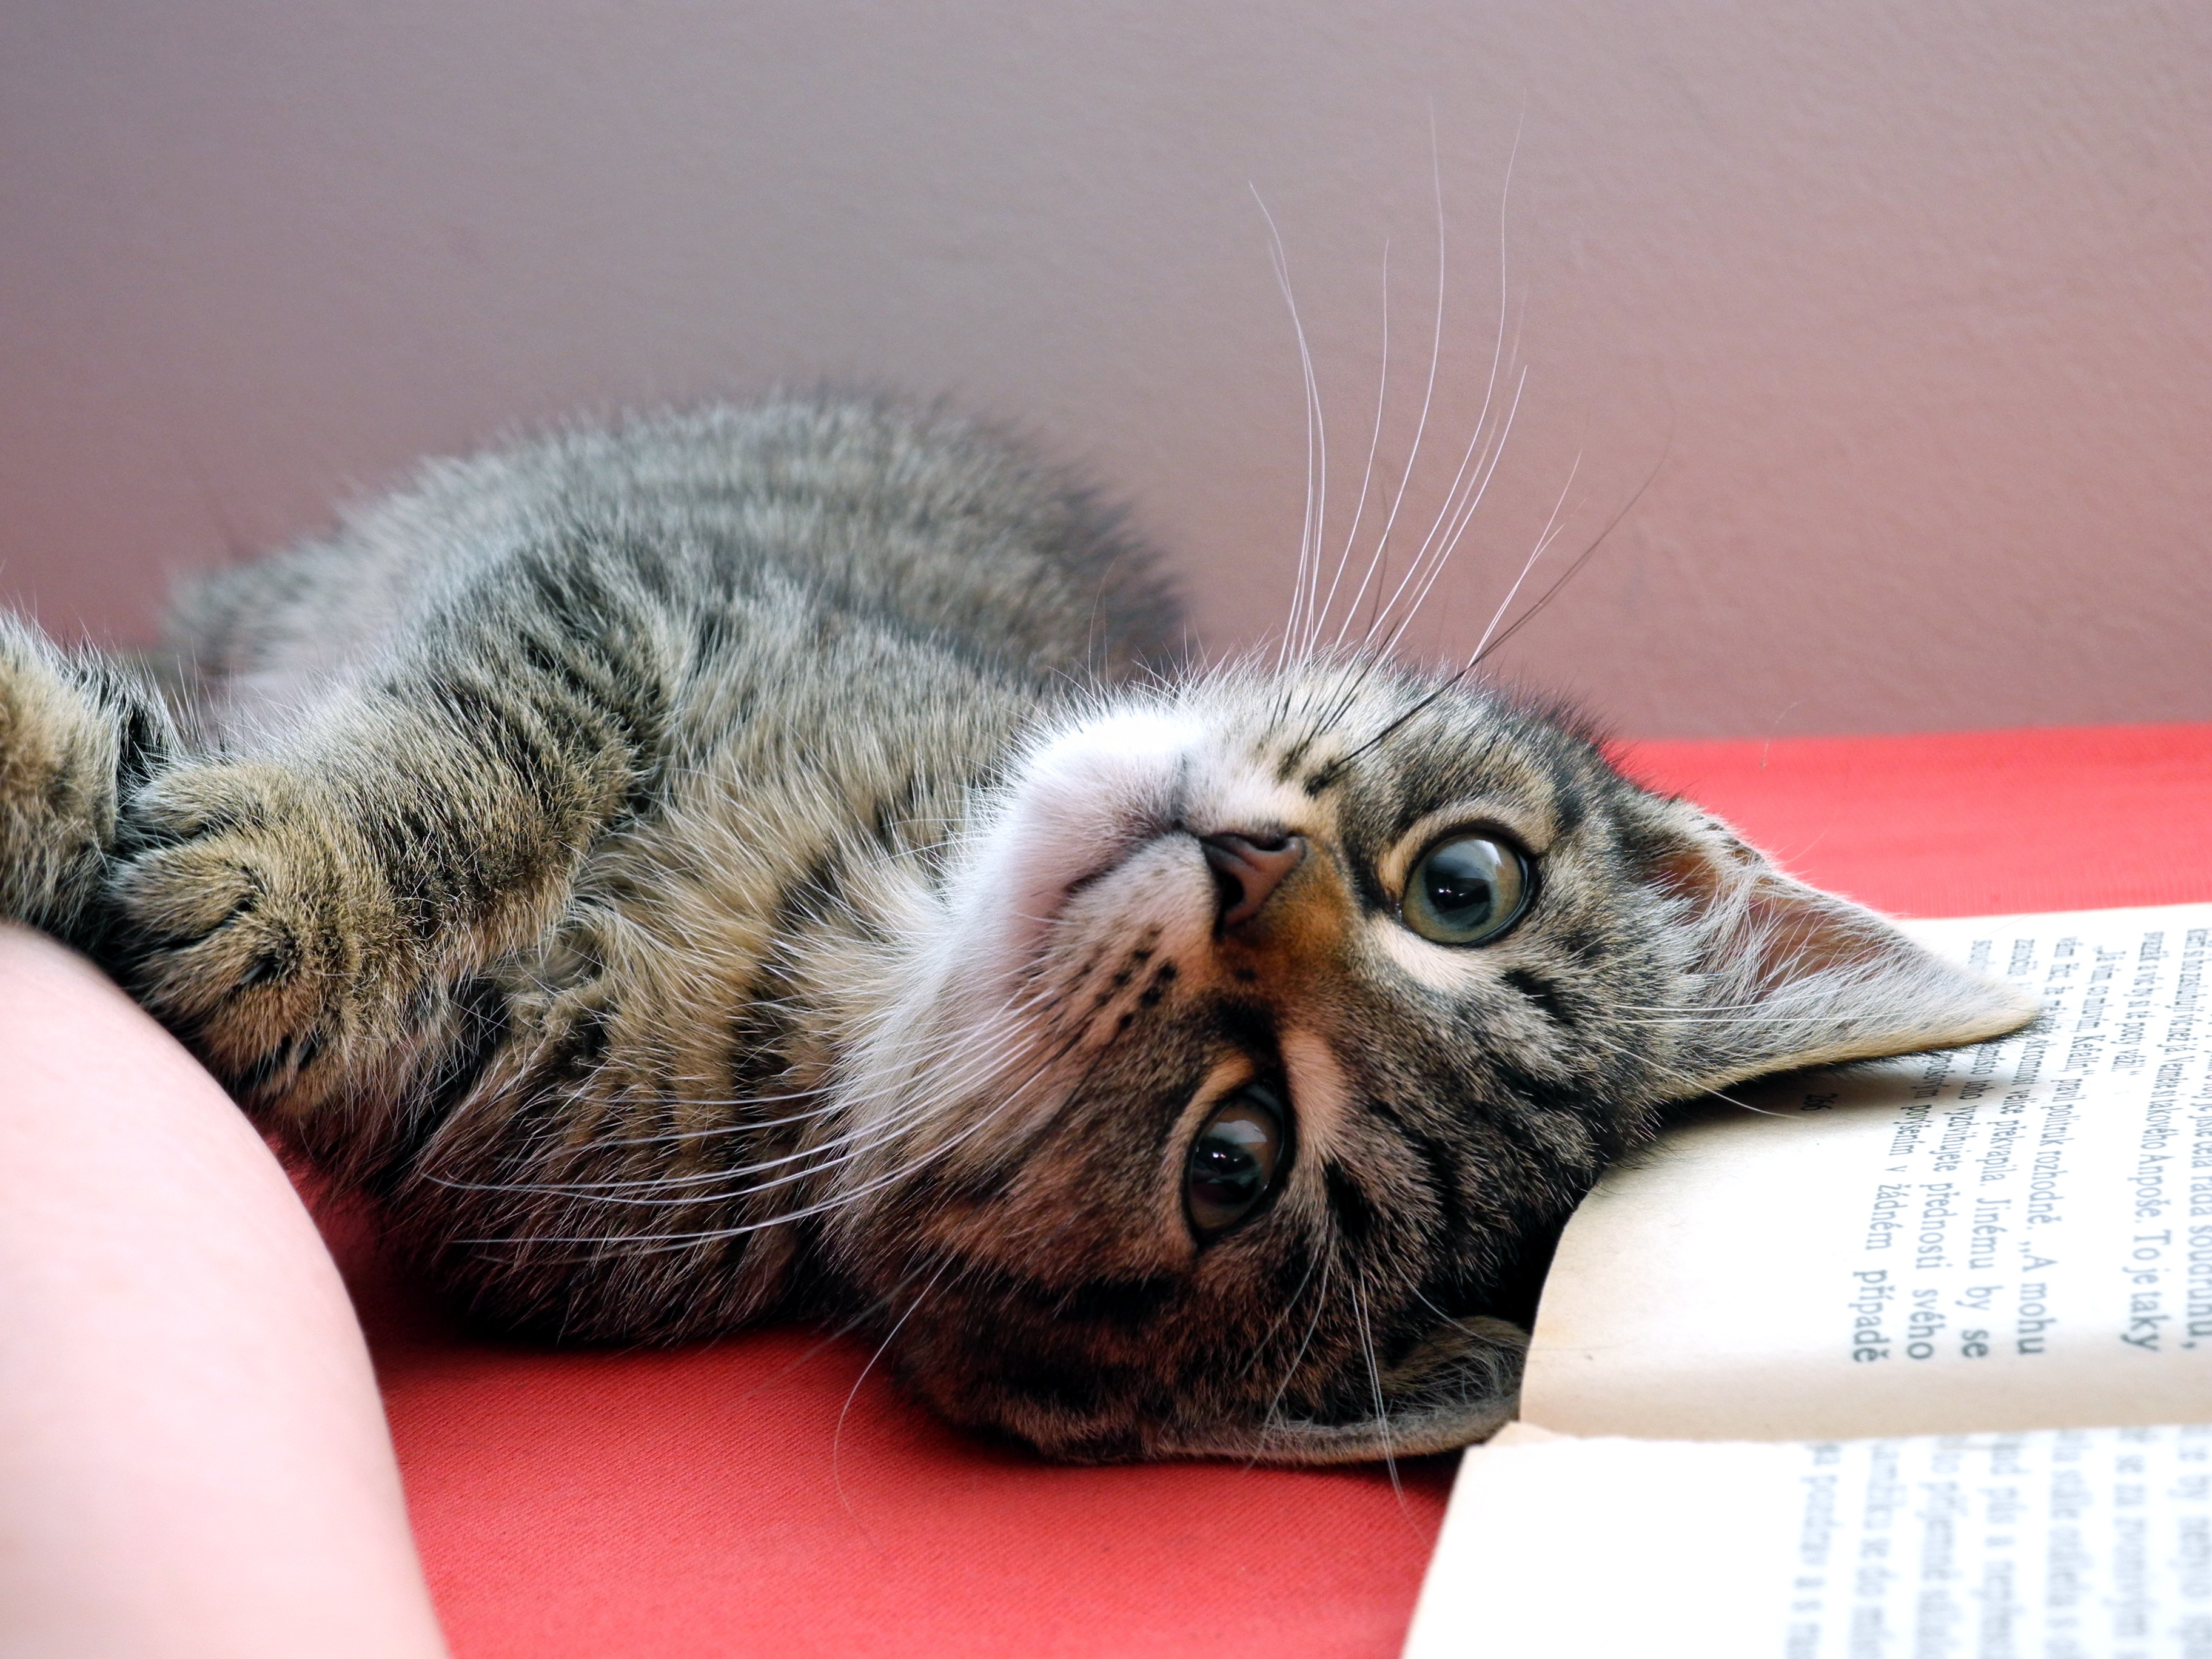
pet, kitten, cat, tabby, mammal, fauna, nose, whiskers, snout, vertebrate, domestic cat, tabby cat, european shorthair, it lies, small to medium sized cats, cat like mammal, domestic short haired cat